Alsace, California

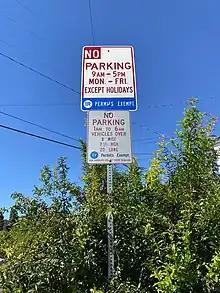
Parking restriction signs with Los Angeles County markings signify that Alsace is distinct from the surrounding City of Los Angeles neighborhoods

The Alsace area is one of approximately 472 recognized neighborhoods in Los Angeles County.